Ghost Talker's Daydream

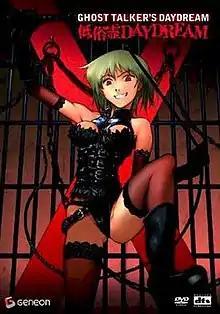
DVD Cover art for Volume 1 released by Geneon

Ghost Talker's Daydream, known in Japan as , is a shōnen manga written by Saki Okuse and illustrated by Sankichi Meguro, set in modern Japan. There are 10 volumes in total, and the series was also adapted as a four episode OVA. The English version released by Geneon changed the title to "Ghost Talker's Daydream", which is not a direct translation of the formal manga title.